Raimundo Orsi

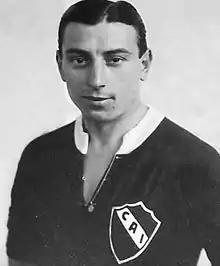
Orsi in 1920 with Independiente

Raimundo Bibiani "Mumo" Orsi (2 December 1901 – 6 April 1986) was an Italian Argentine footballer who played as a winger or as a forward. At the international level, he represented both Argentina and Italy, winning the 1927 Copa América and the silver medal at the 1928 Summer Olympics in Amsterdam, Netherlands, with Argentina, as well as two editions of the Central European International Cup and the 1934 FIFA World Cup, with Italy.